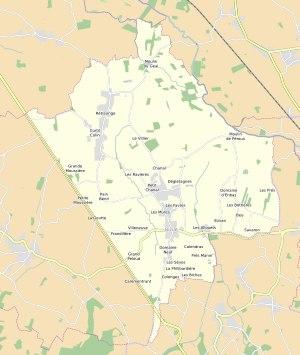
Biziat est une commune française, située dans le département de l'Ain en région Auvergne-Rhône-Alpes.